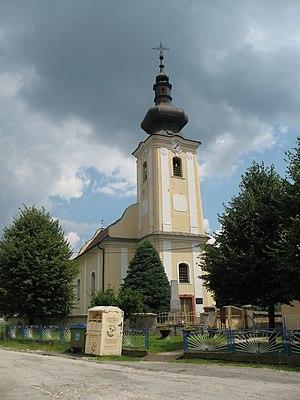
Gočovo est un village de Slovaquie situé dans la région de Košice.